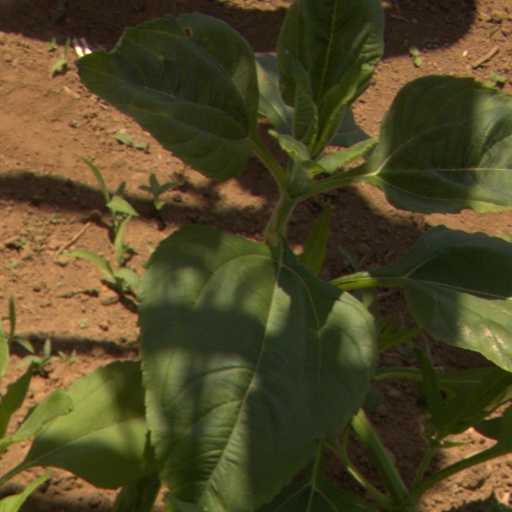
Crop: Jerusalem artichoke